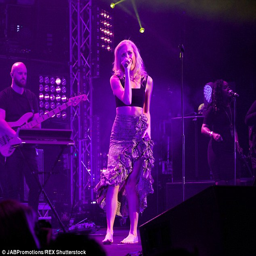
surprise guest : pixie shocked the rays of children 's choir when she appeared on stage